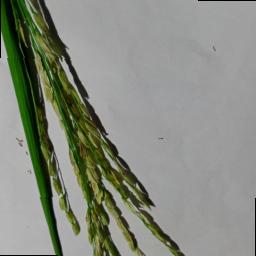
Label: Rice___Neck_Blast